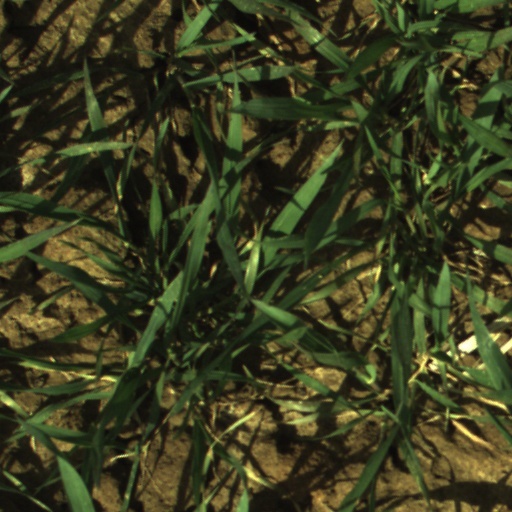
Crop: wheat